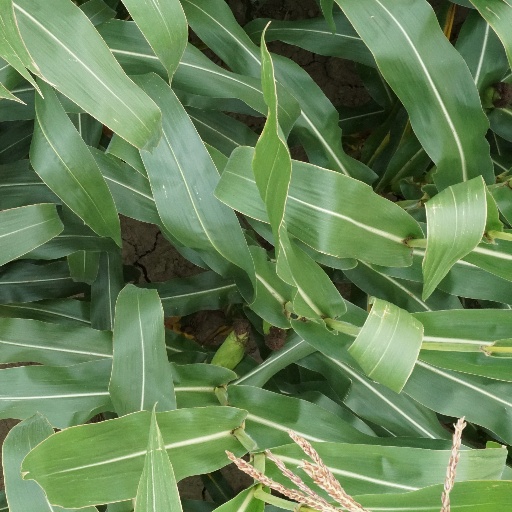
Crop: maize; corn